Pennsylvania Route 958

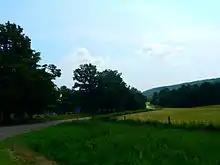
PA 958 south of Greeley Street in Freehold

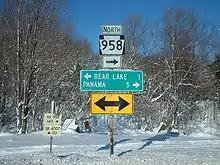
PA 958 at the intersection with Greeley Street in Freehold Township

PA 958 begins at an intersection with a two-lane US 6 east of the city of Corry. The route progresses northward as a two-lane roadway through the rural regions of western Pennsylvania. PA 958 soon enters the community of Wrightsville, a small community of a few residences and mostly fields. At Deadmans Run Road, the highway begins to cross through a populated area, however, it soon leaves Wrightsville and turns to the northwest in the deep fields north of the community. The northwestern bend curves back to the northward progression and PA 958 passes through a large farm near an intersection with Kidder Road. Some residences parallel the highway as it makes another northwestern bend and soon comes on a northward stretch into the community of Lottsville, where the highway intersects with PA 957.